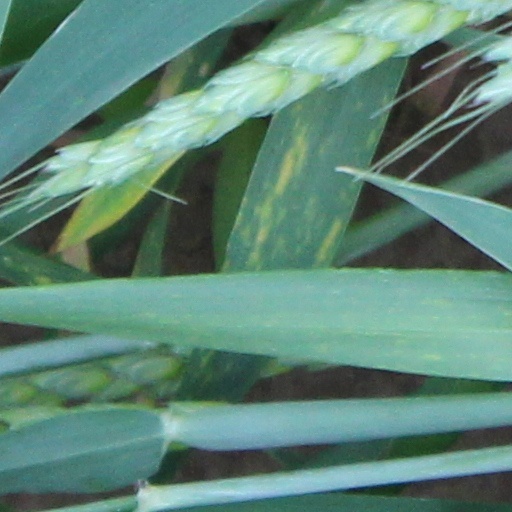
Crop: wheat